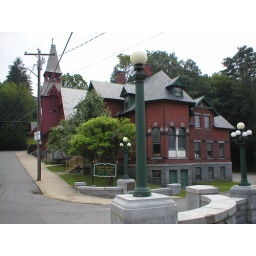
Downtown Stafford near the original mineral springs. Queen Anne house converted to the town library for quite some time.